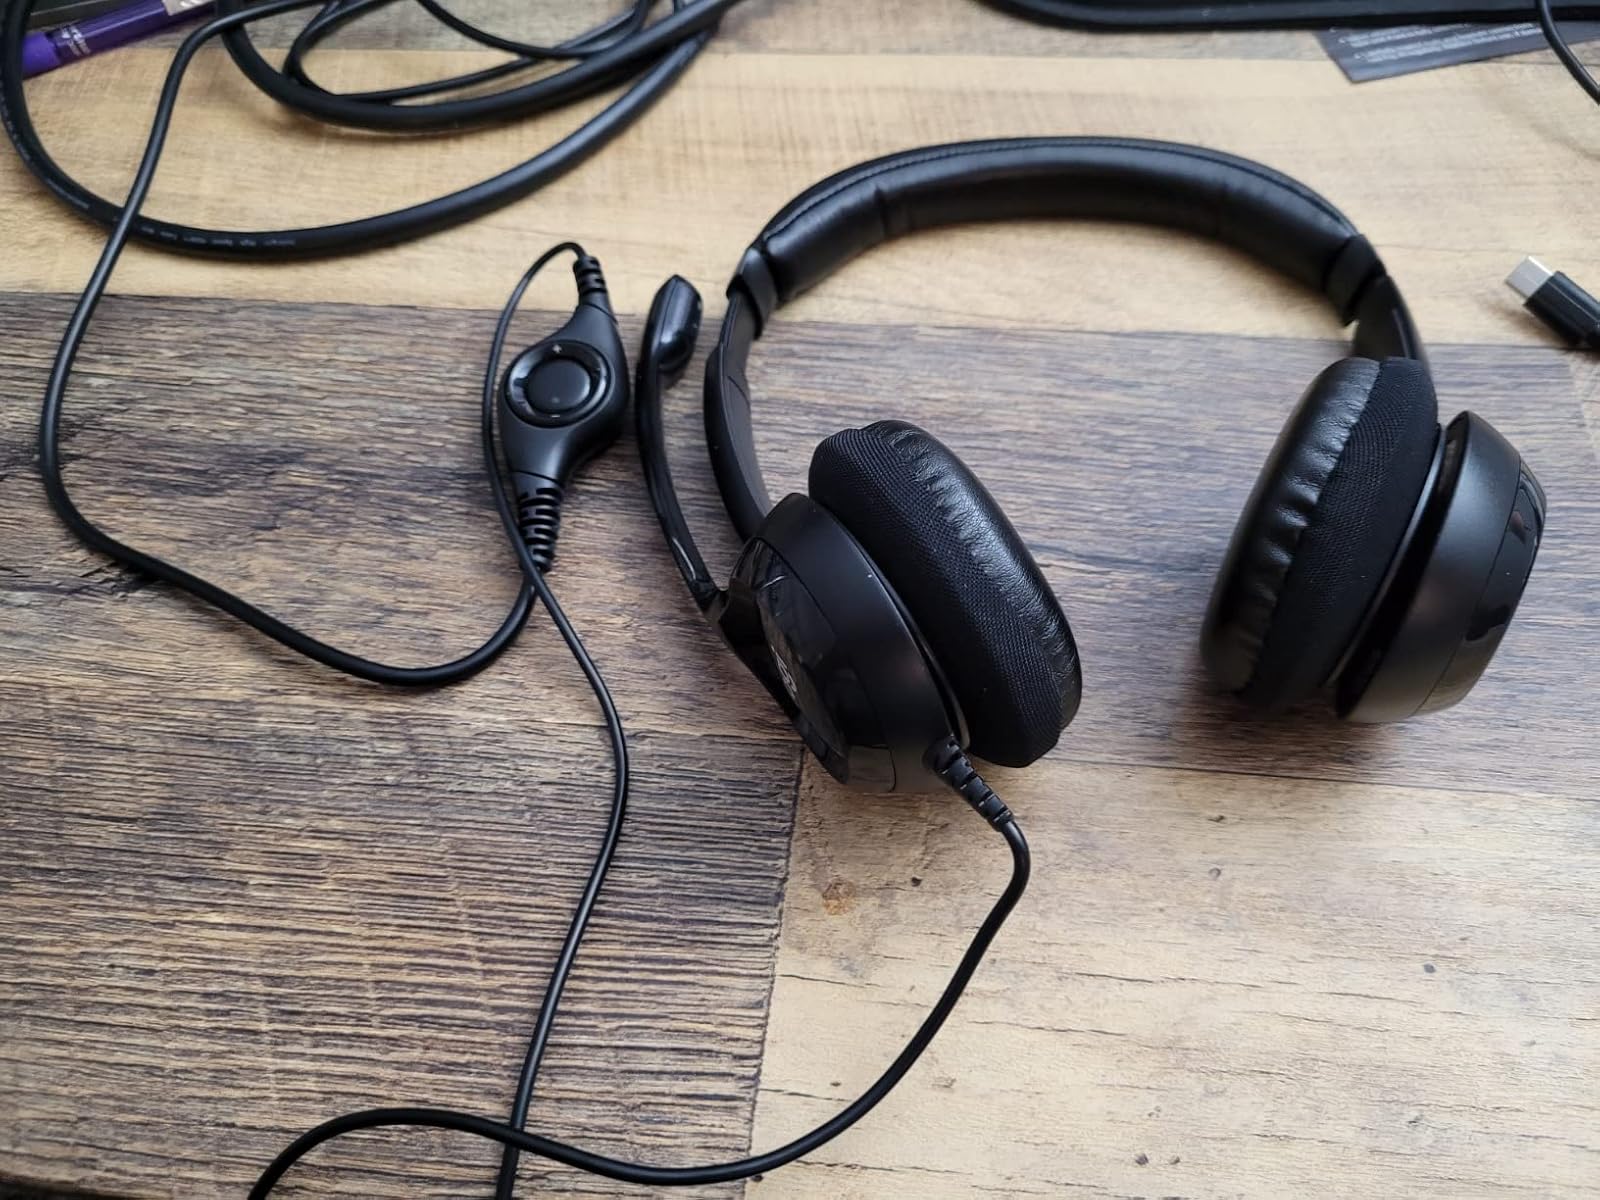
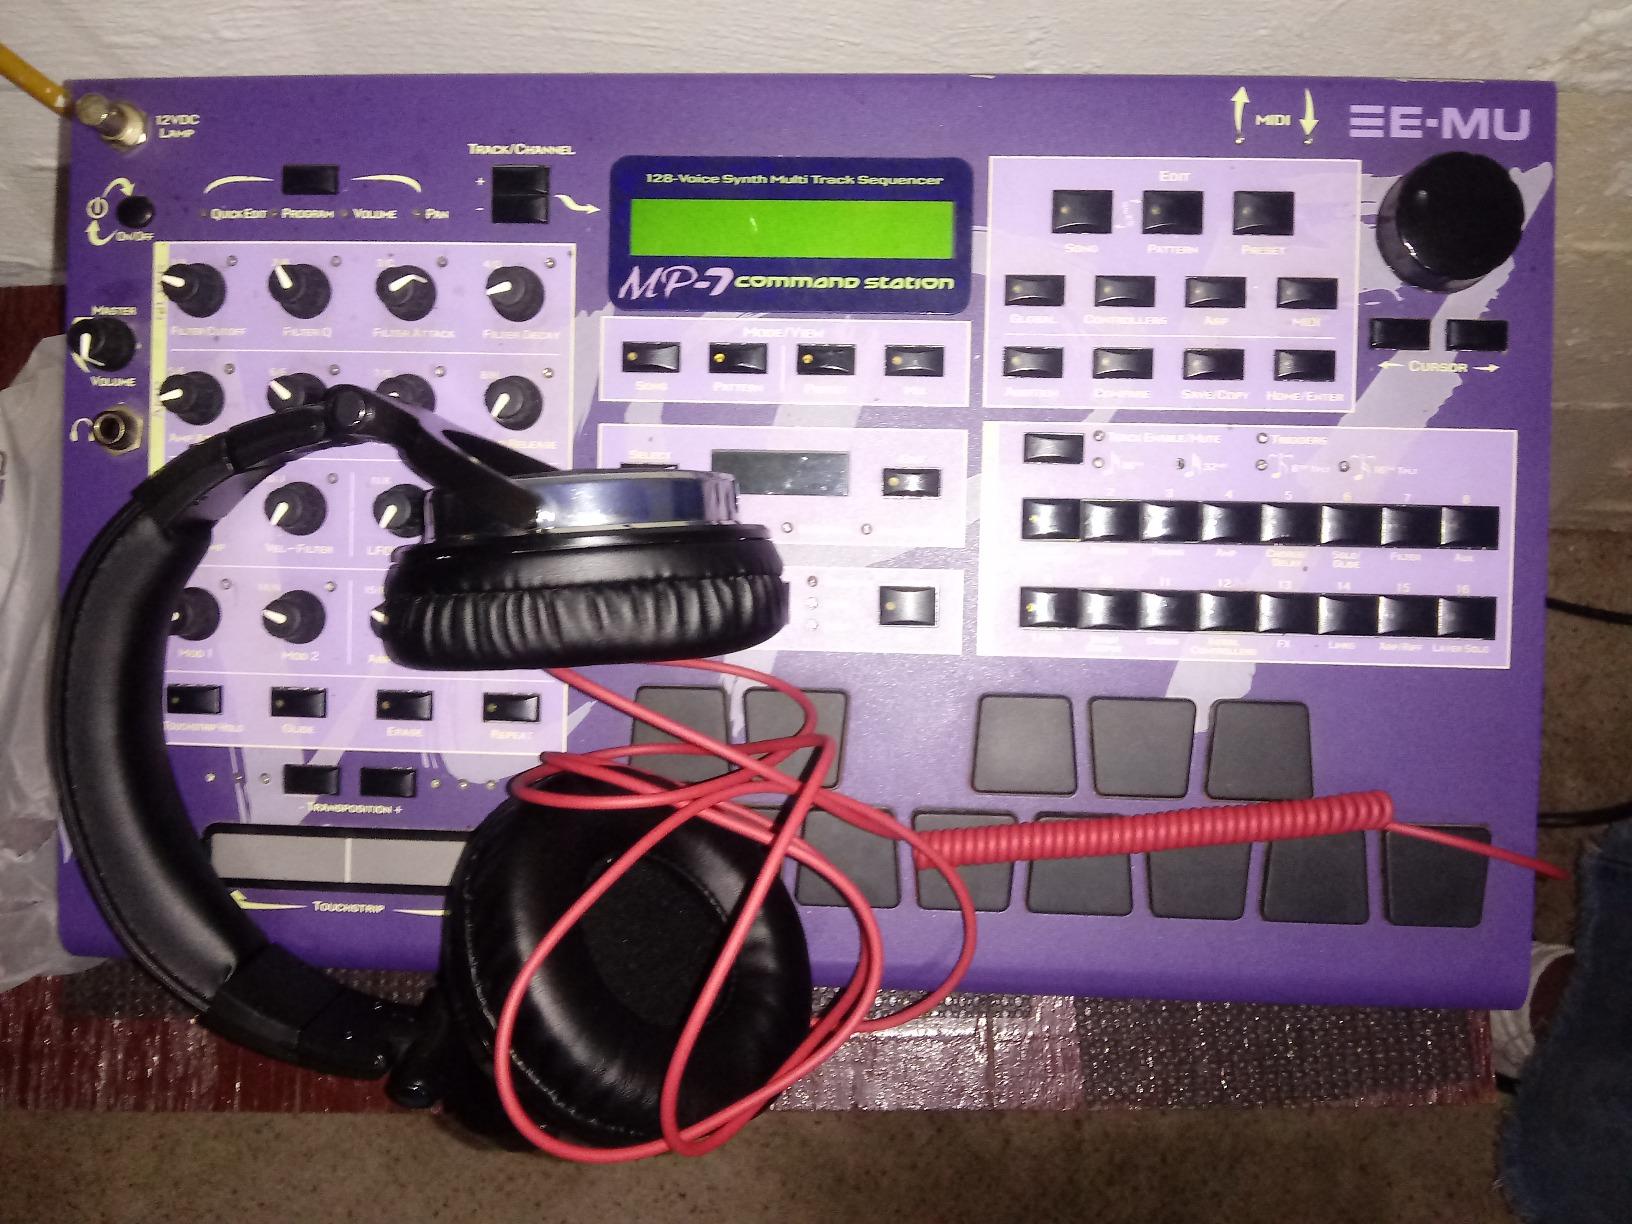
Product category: headphones
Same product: no